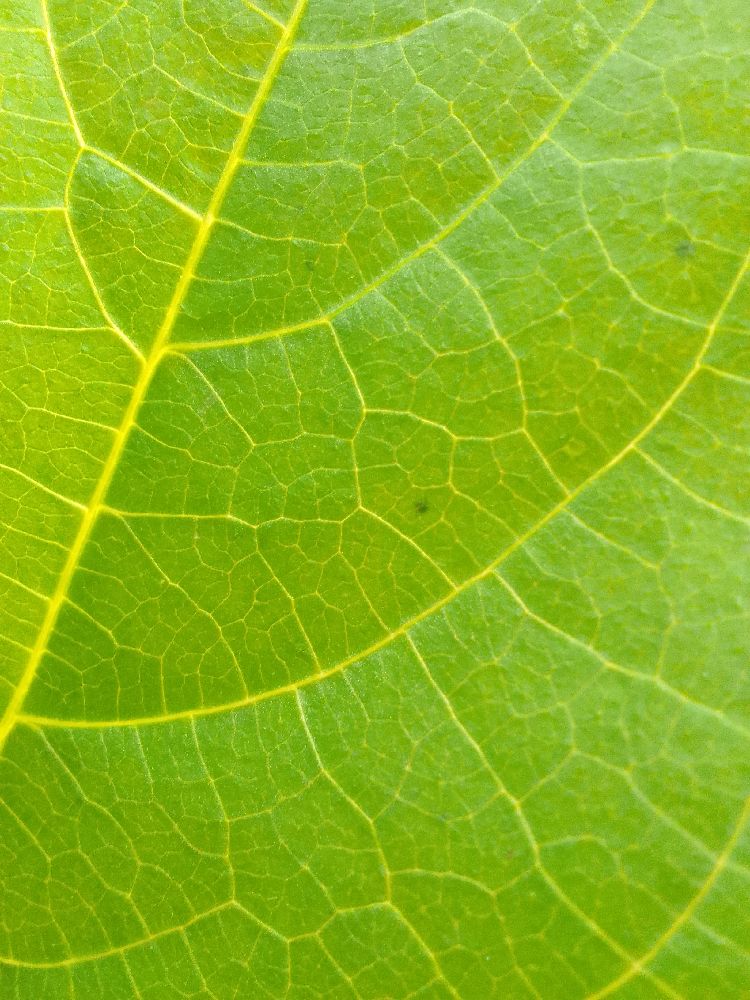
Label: healthy